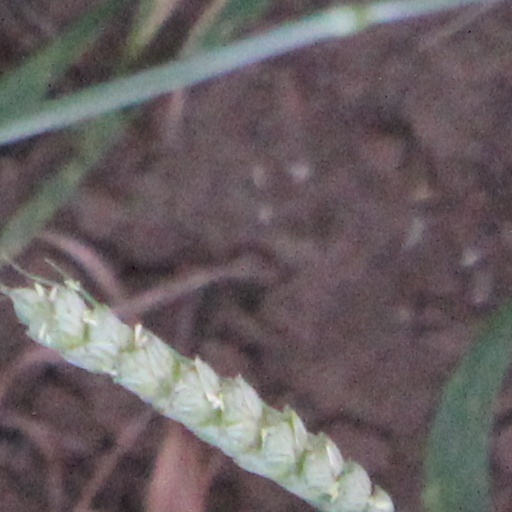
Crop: wheat